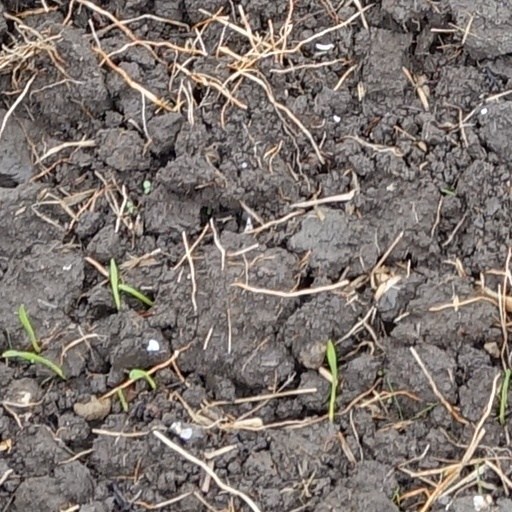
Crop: wheat